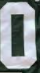
Number: 0